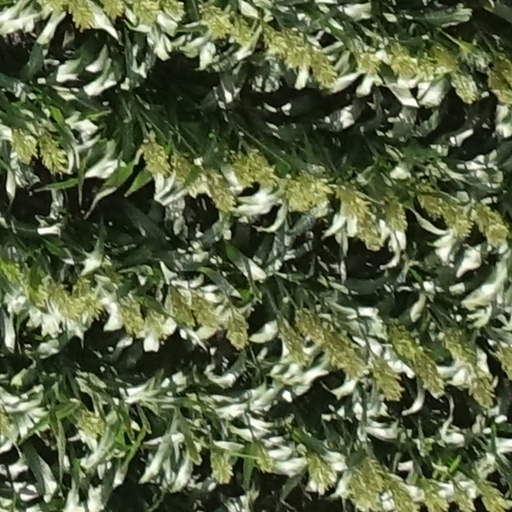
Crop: sorghum